Vestal High School

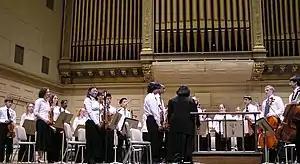
Vestal High School Orchestra in Boston's Symphony Hall Competing at the Festival of Gold in 2005

Vestal High School has a strong music program. Many students have auditioned successfully in the New York State Schools Music Association (NYSSMA), with a few selected into All-State Festival ensembles, and a nationwide honors orchestra at the Festival of Gold conducted by Keith Lockhart, the conductor of the Boston Pops Orchestra. Many also participate in the Broome County Music Educators Association (BCMEA) Festival and the Binghamton Youth Symphony Orchestra (BYSO).